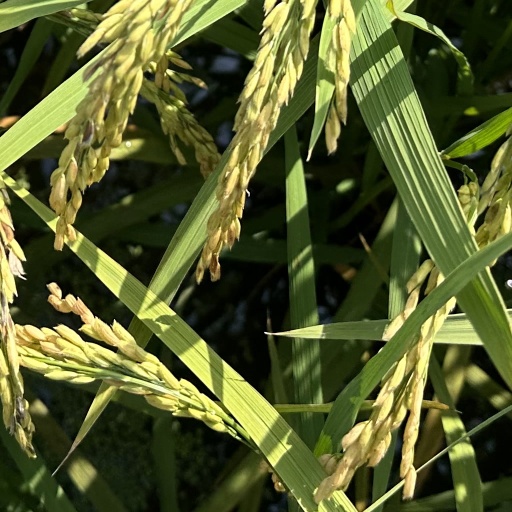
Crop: rice